Evil

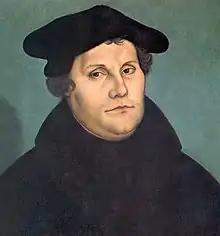
Martin Luther believed that occasional minor evil could have a positive effect.

Martin Luther argued that there are cases where a little evil is a positive good. He wrote, "Seek out the society of your boon companions, drink, play, talk bawdy, and amuse yourself. One must sometimes commit a sin out of hate and contempt for the Devil, so as not to give him the chance to make one scrupulous over mere nothings ..."